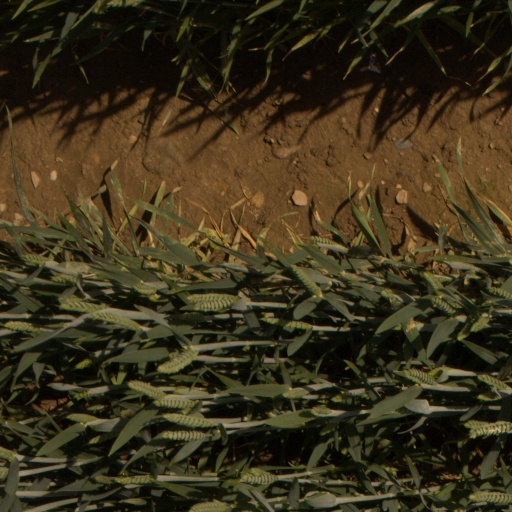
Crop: wheat